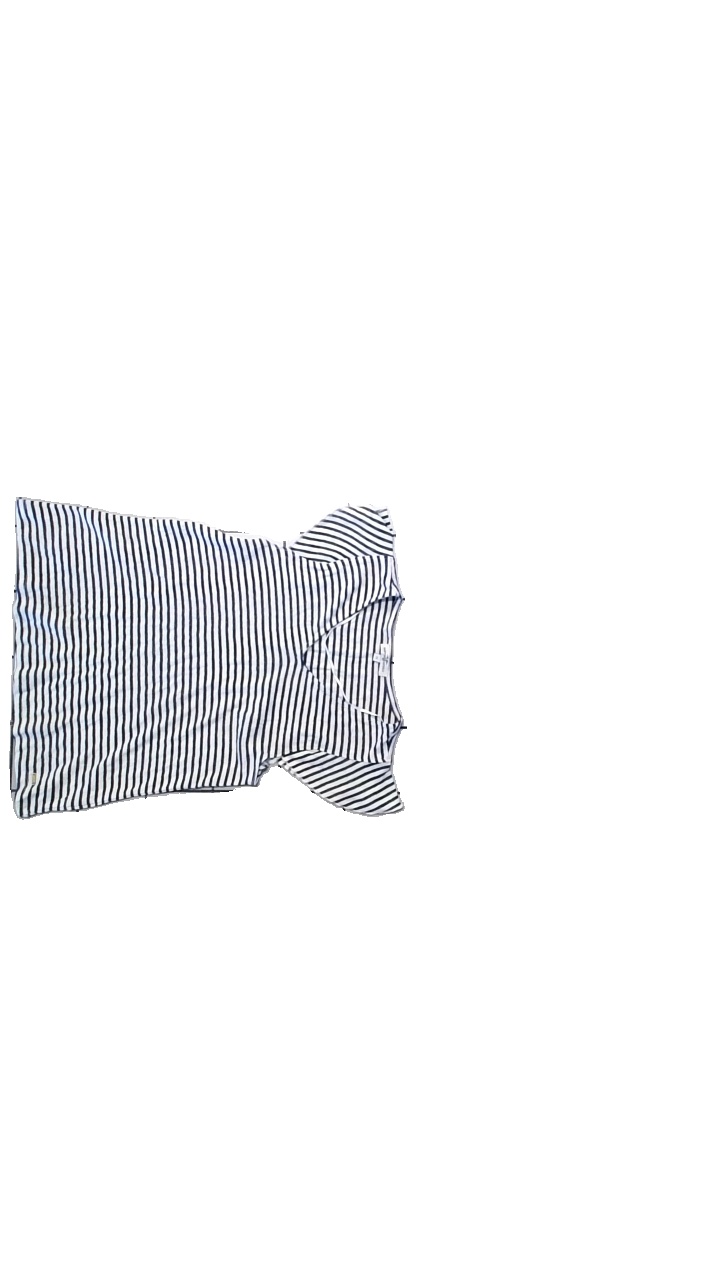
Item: Top (Ladies)
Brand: Hamton Republic (kappahl)
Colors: Blue, White
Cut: Regular
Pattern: Striped
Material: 68% cotton, 32% polyester
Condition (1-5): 4
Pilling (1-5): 1
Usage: Reuse
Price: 50-100